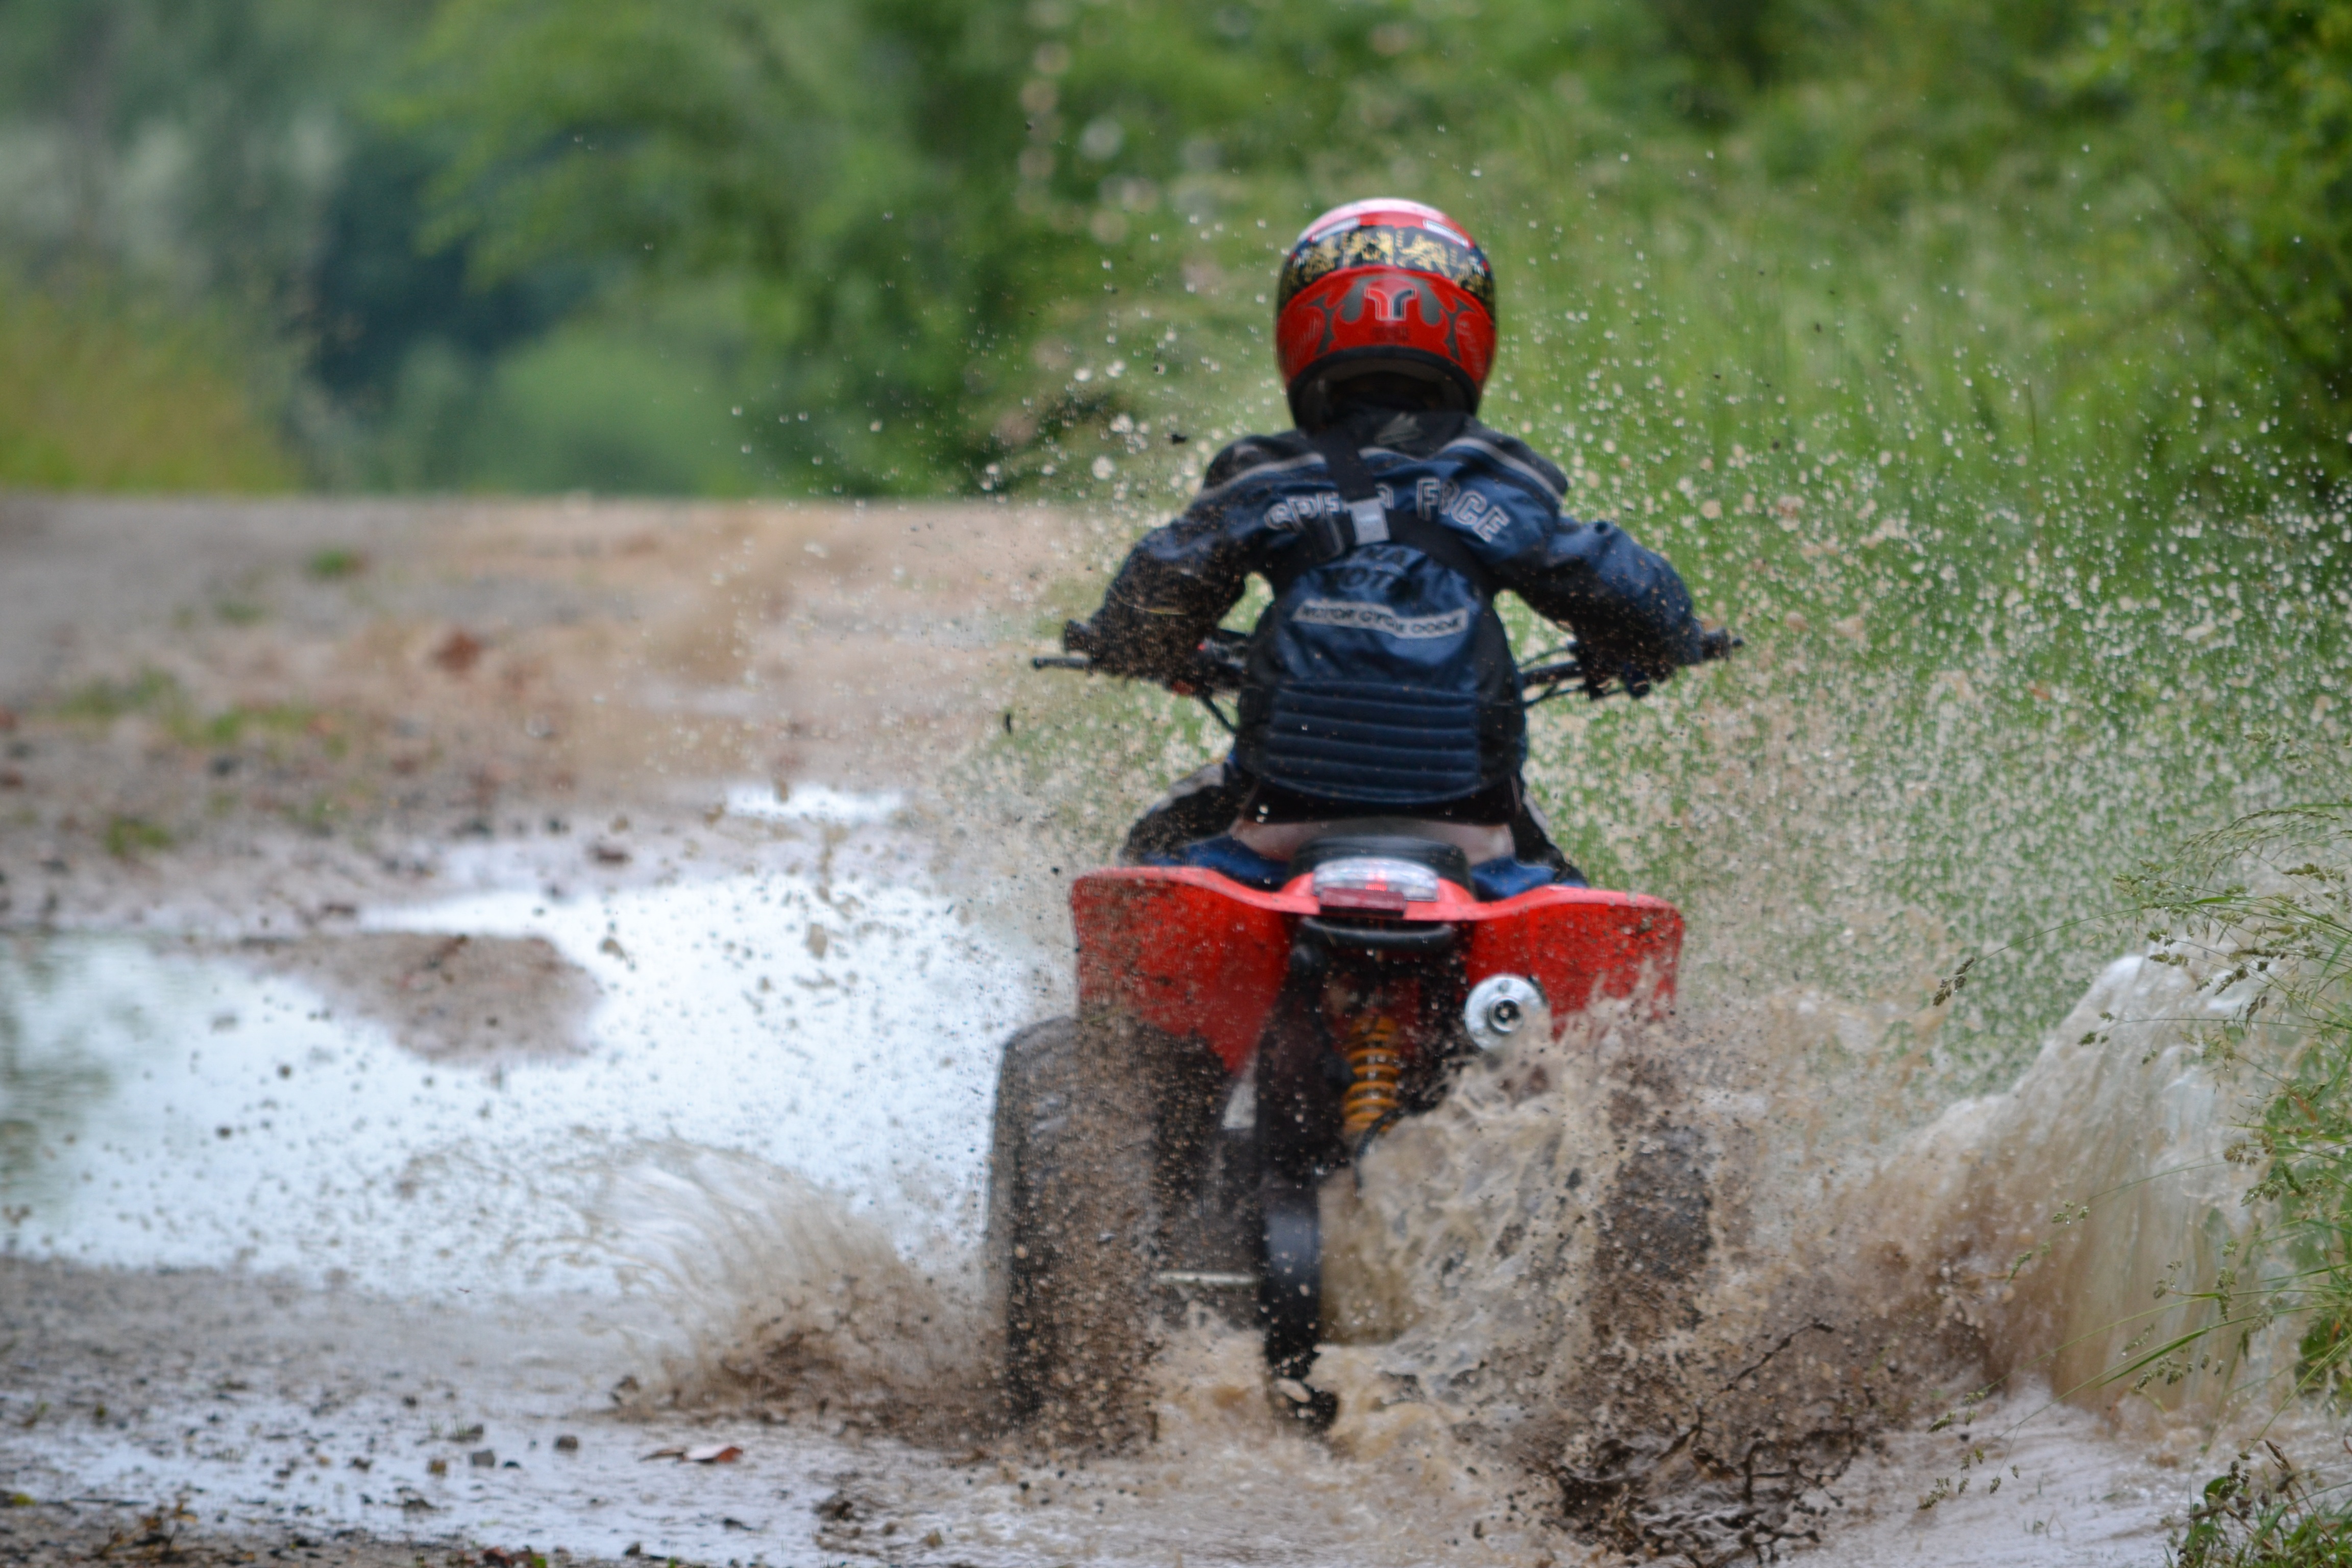
water, play, vehicle, dirt, mud, puddle, show, soil, child, extreme sport, leisure, mountain bike, men, fun, happy, sports, racing, joy, quad, motorsport, enduro, summer holiday, all terrain vehicle, off roading